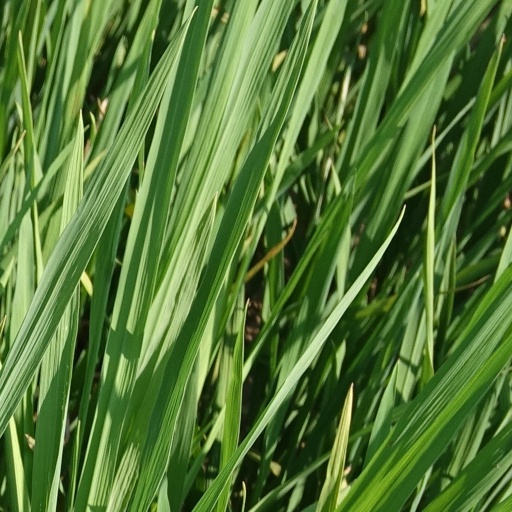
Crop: rice